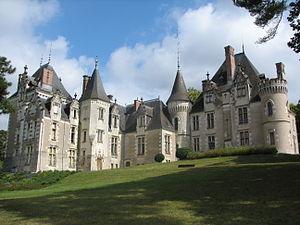
Château de Candé à Monts
Le château de Candé est un édifice de style Louis XII, situé sur la commune de Monts, dans le département français d'Indre-et-Loire en région Centre-Val de Loire, à 10 km au sud-sud-ouest de Tours sur les bords de l'Indre, au cœur d'un domaine de 260 hectares.